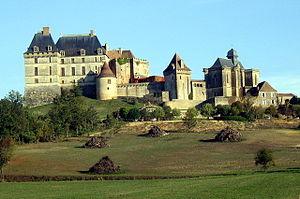
La famille de Gontaut est une famille subsistante de la noblesse française, d'extraction chevaleresque, originaire du Périgord. Elle donna quatre maréchaux de France, un amiral de France, onze lieutenants généraux, un lieutenant général des armées navales, des archevêques et évêques, des conseillers d'État, des ambassadeurs et six pairs de France.